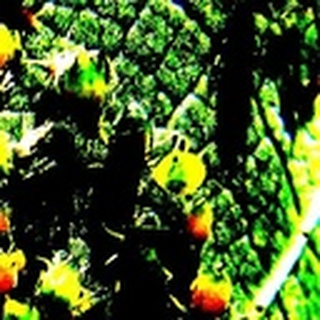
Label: cotton_aphids